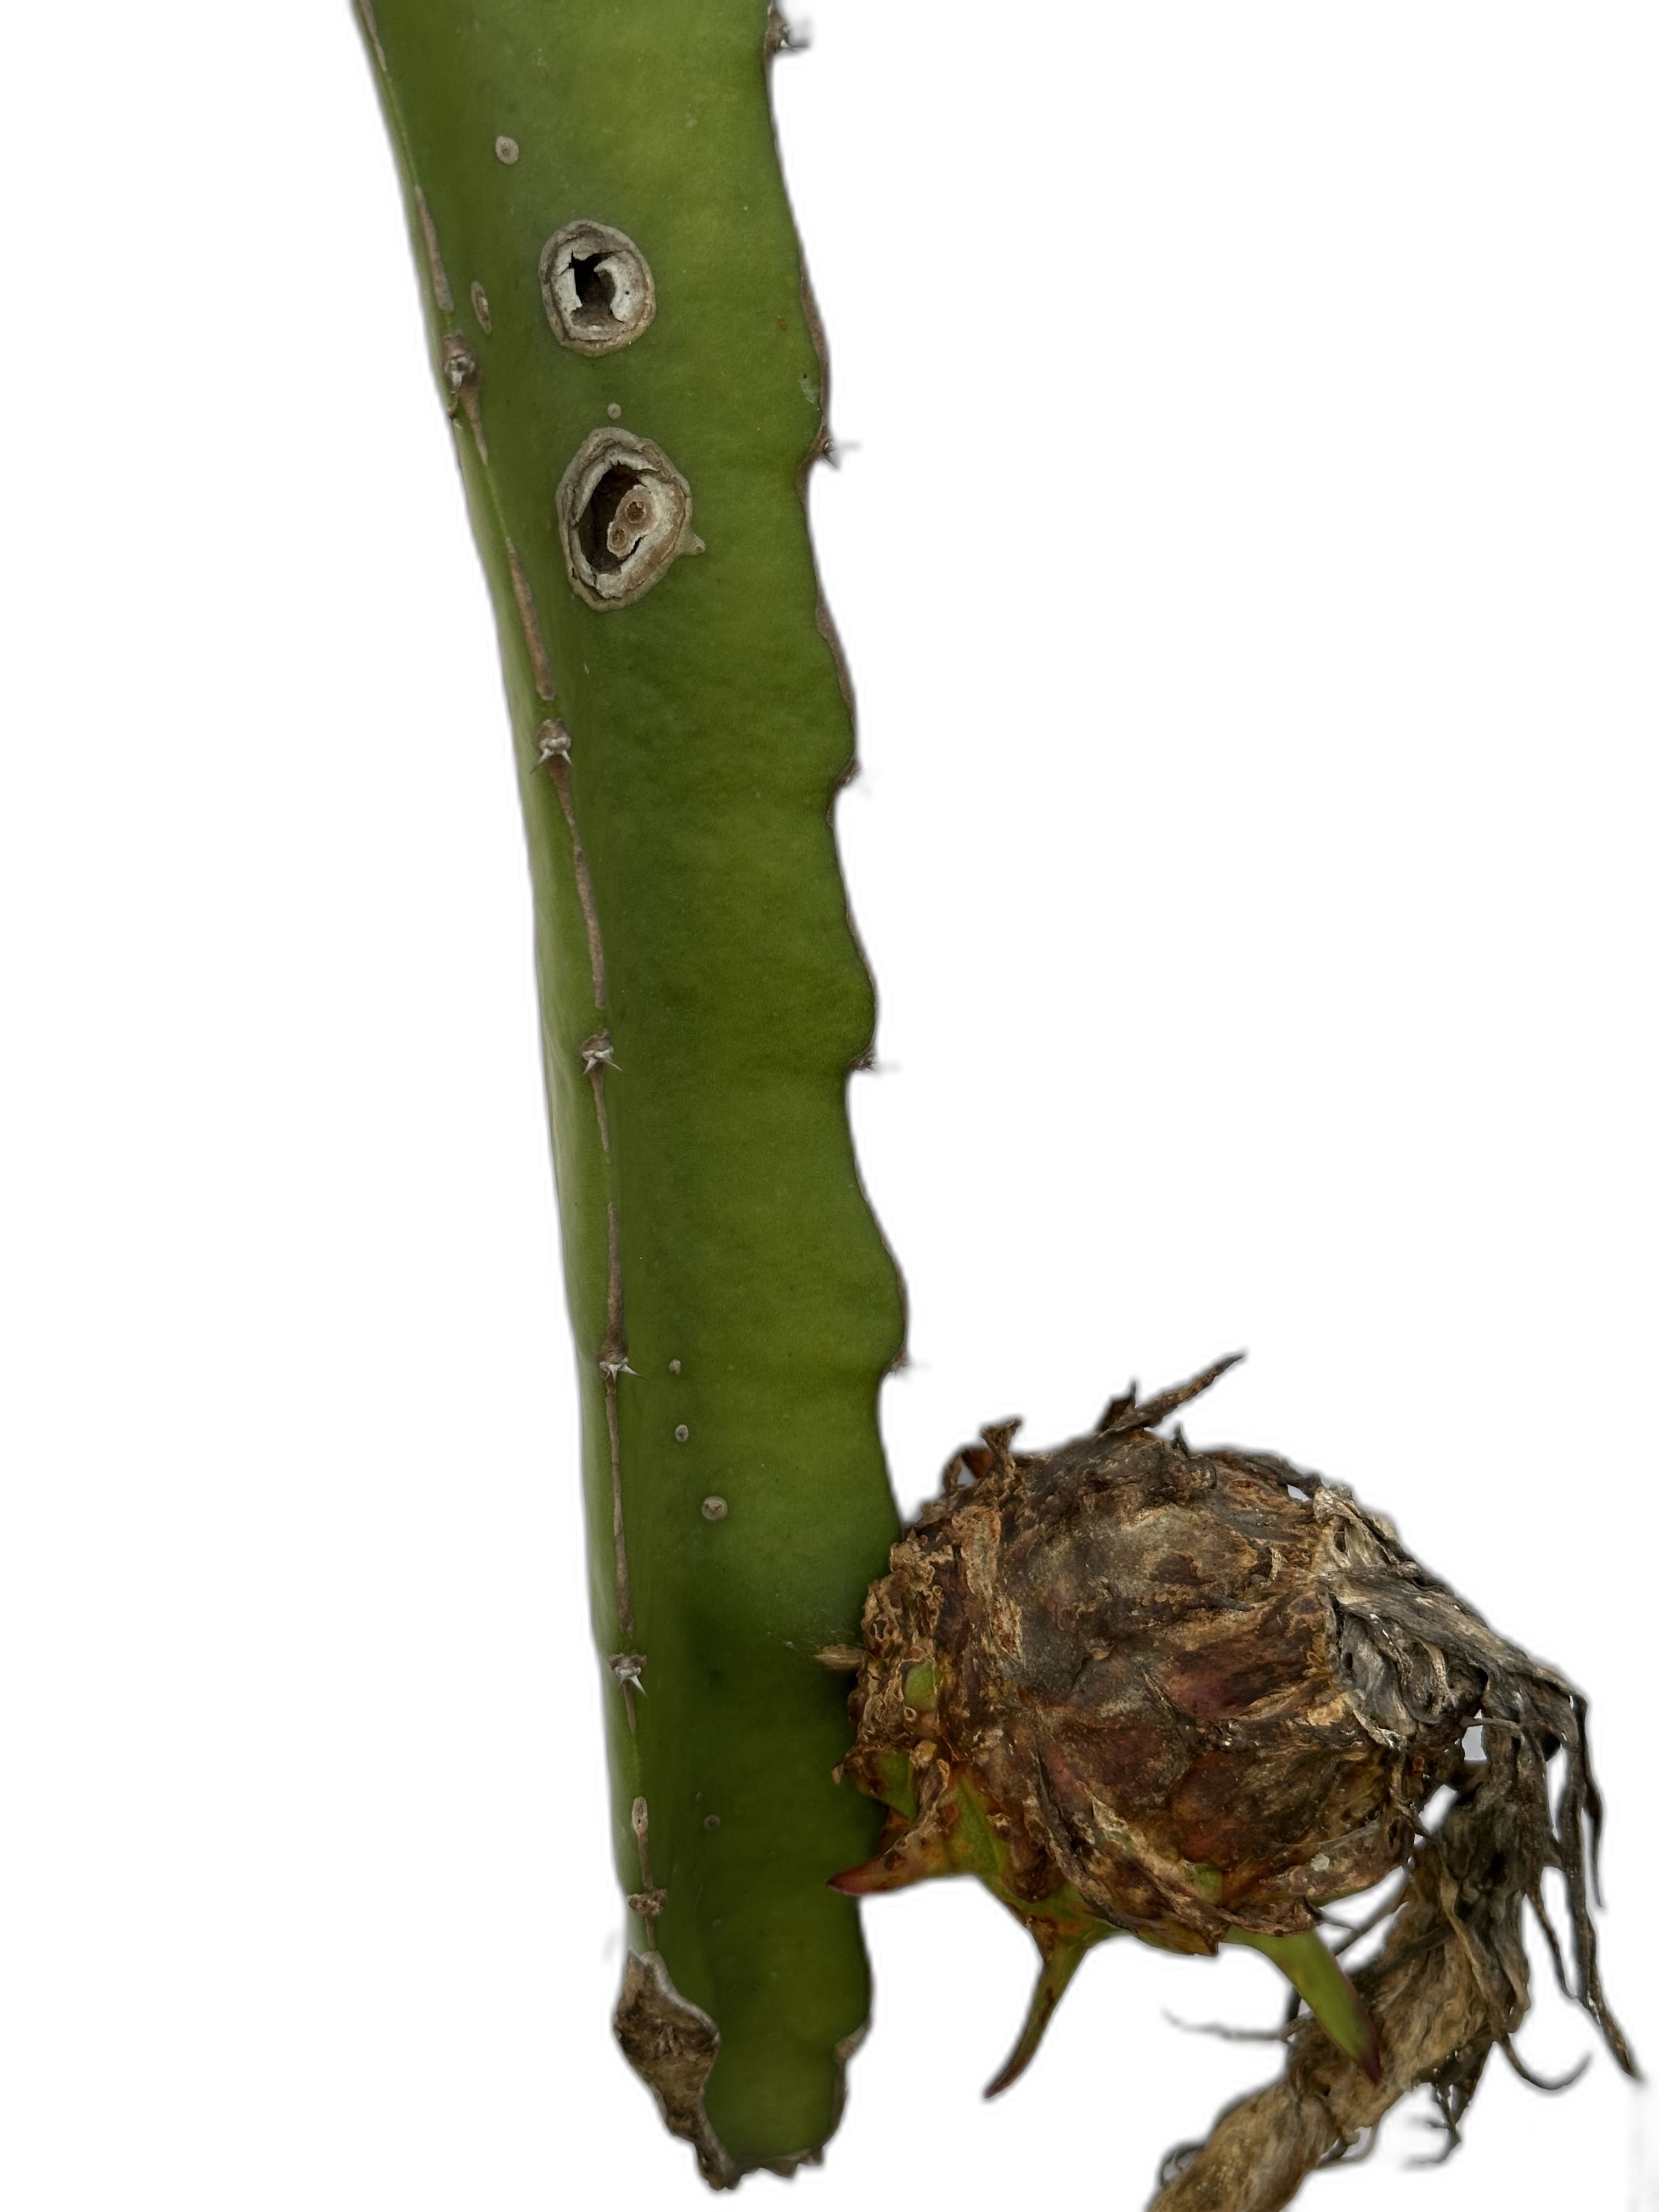
Label: Bad leaf